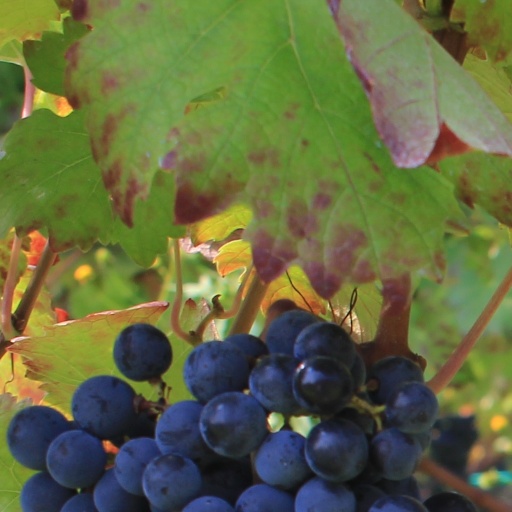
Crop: grape